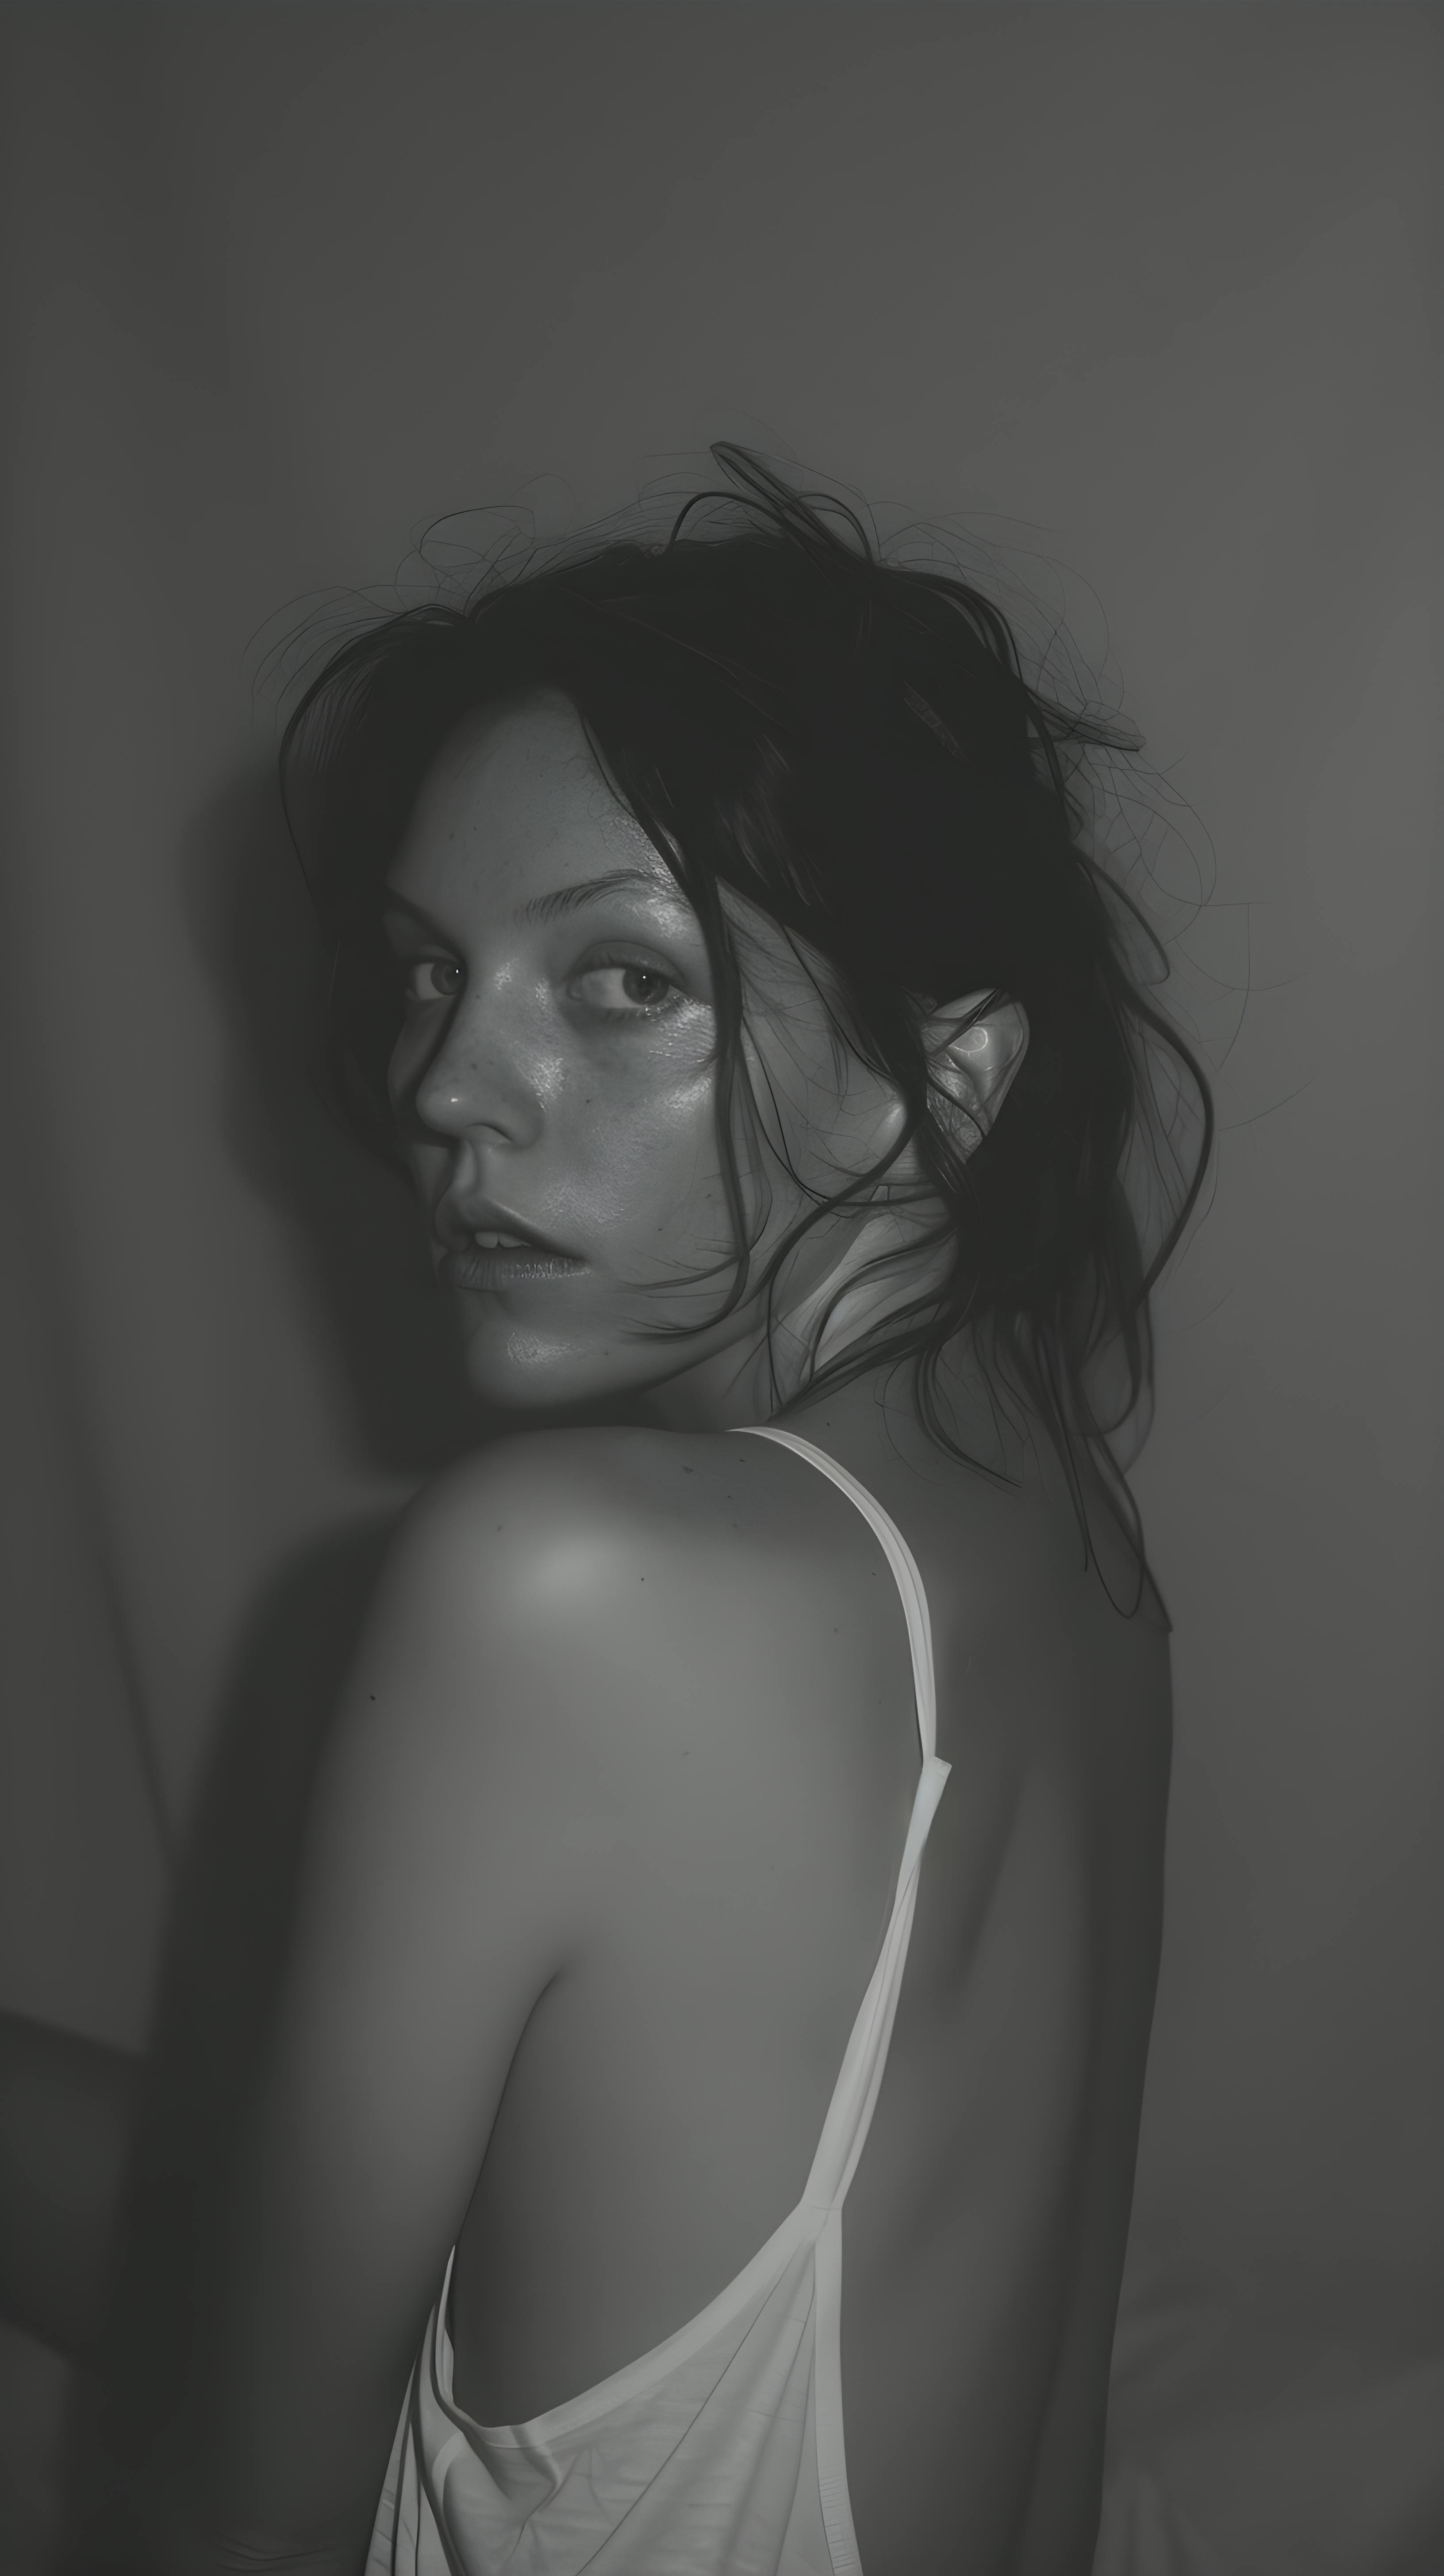
woman, lip, arm, eyelash, flash photography, gesture, black and white, black hair, elbow, long hair, monochrome photography, monochrome, art model, darkness, chest, happy, fashion model, portrait photography, portrait, smile, photo shoot, human leg, back